Melatonin receptor agonist

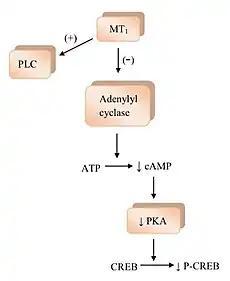
MT melatonin receptor signaling

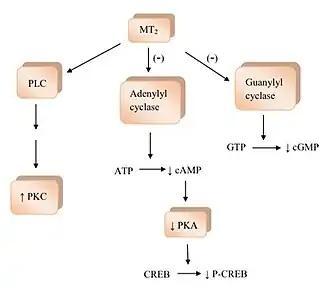
MT melatonin receptor signaling

In humans there are two subtypes of melatonin receptors targeted by melatonin agonists, MT and MT. They are G protein-coupled receptors and are expressed in various tissues of the body, together or singly. MT receptors are expressed in many regions of the central nervous system (CNS): suprachiasmatic nucleus (SCN) of the hypothalamus, hippocampus, substantia nigra, cerebellum, central dopaminergic pathways, ventral tegmental area and nucleus accumbens. MT is also expressed in the retina, ovary, testis, mammary gland, coronary circulation and aorta, gallbladder, liver, kidney, skin and the immune system. MT receptors are expressed mainly in the CNS, also in the lung, cardiac, coronary and aortic tissue, myometrium and granulosa cells, immune cells, duodenum and adipocytes.